Histopathology

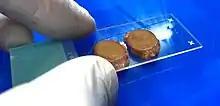
There is also the option to make a "touch prep", wherein a glass slide is simply pressed against the tissue and then exposed to a fixative solution. The glass slide can then be stained and examined. This is feasible for an initial evaluation of suspected lymphomas.

The tissue is then prepared for viewing under a microscope using either chemical fixation or frozen section.